James Losh

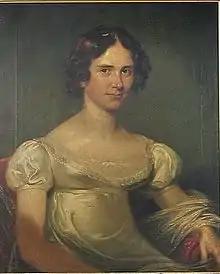
Portrait of Cecilia Isabella Losh (Cecilia Gale) (1801–1866), daughter of James Losh

Losh was the first chairman of the Newcastle and Carlisle Railway. In 1824 there was opposition to the idea from Armorer Donkin and William Armstrong, who proposed a canal; but Losh carried the day. Involved as chairman and shareholder in the company from 1825, he led a deputation to London in May 1833 that obtained an exchequer loan to finance ongoing work.